Lauk Shein

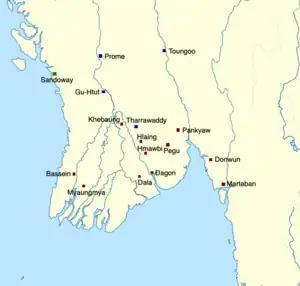
Lauk Shein fled to Sandoway when his path to Prome was blocked

Shein is remembered in Burmese history for the 1389 battle of Bassein, and his subsequent flight to Sandoway (Thandwe) during the Ava–Hanthawaddy War (1385–1391). In 1389, Shein led the defense of his port city with the help of his half-brother Bya Kun and his brother-in-law Bya Kyin. Their heavily fortified port city's defenses, which also included war boats manned by foreign mercenaries equipped with guns, withstood repeated frontal charges by Hanthawaddy forces, inflicted heavy casualties on the enemy, and eventually forced them to retreat.